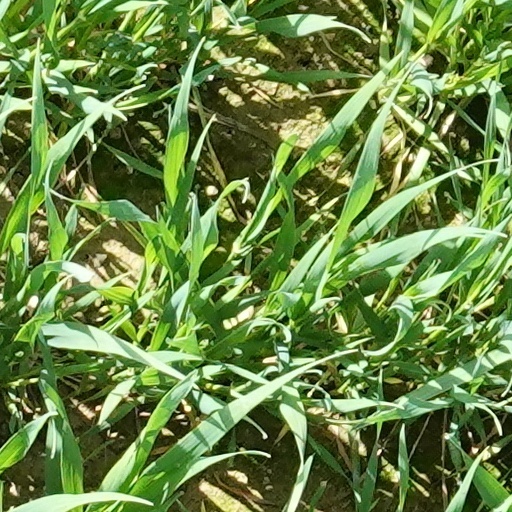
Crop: wheat